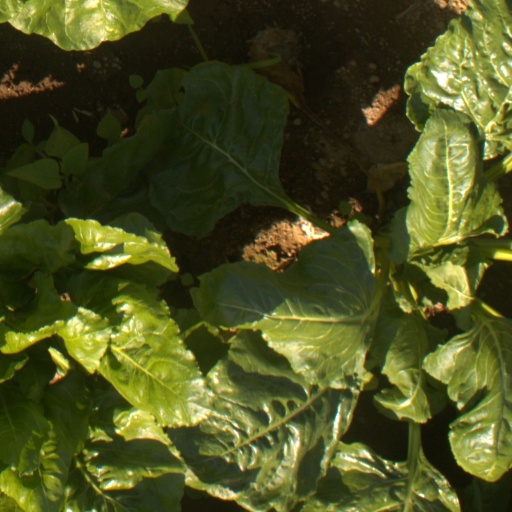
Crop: sugar beet